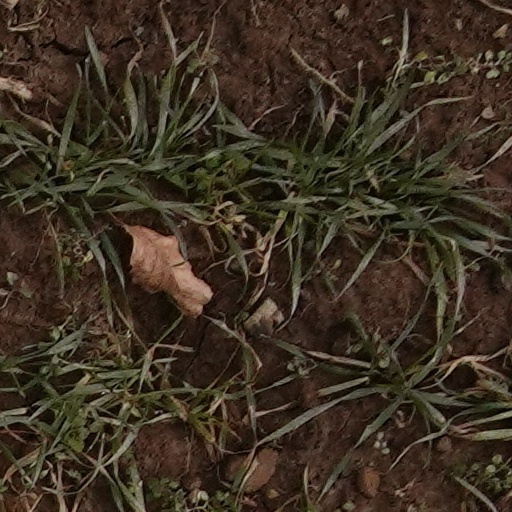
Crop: wheat